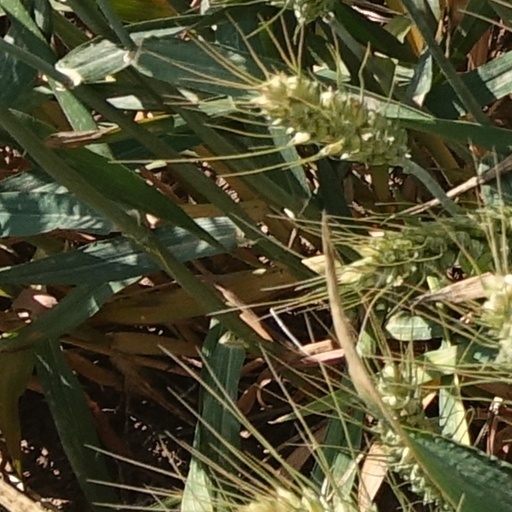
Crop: wheat